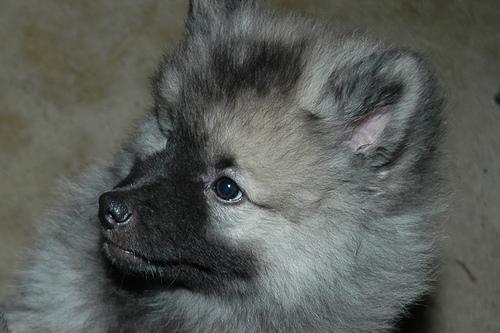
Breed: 223-n000092-keeshond